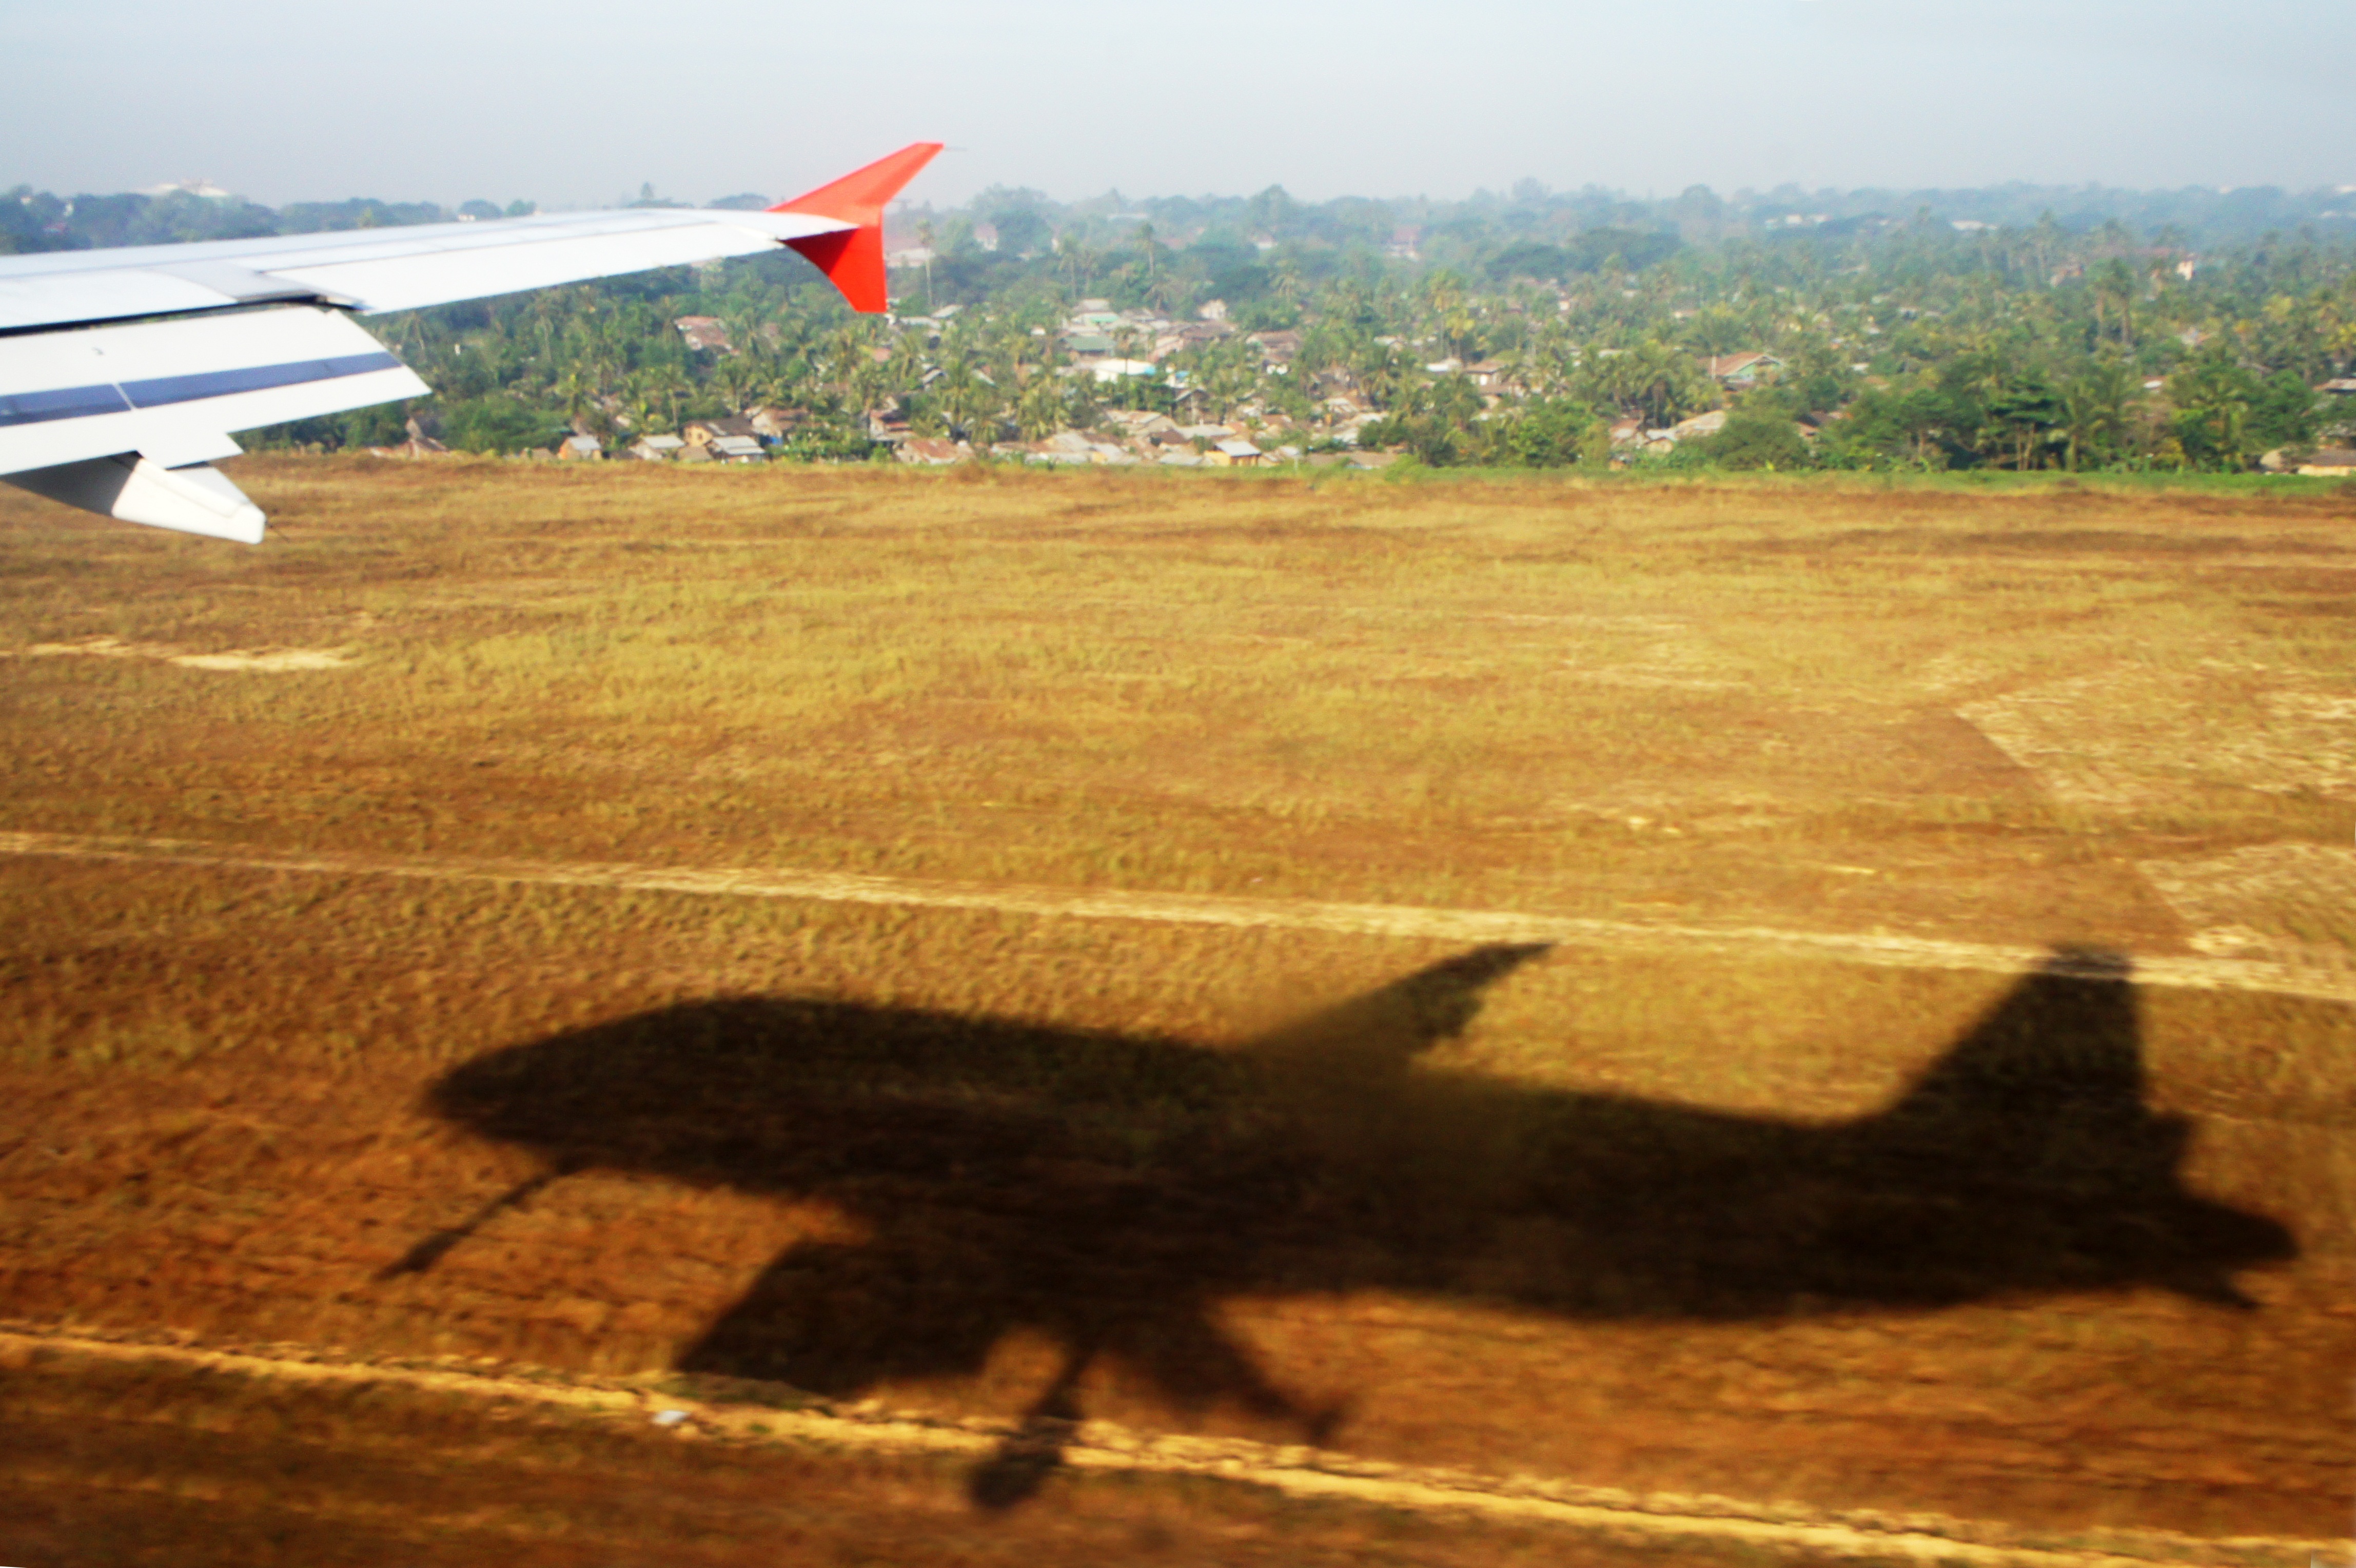
wing, field, airport, airplane, aircraft, vehicle, aviation, flight, shadow, plain, start, airliner, landing, undress, take off, drive off, atmosphere of earth